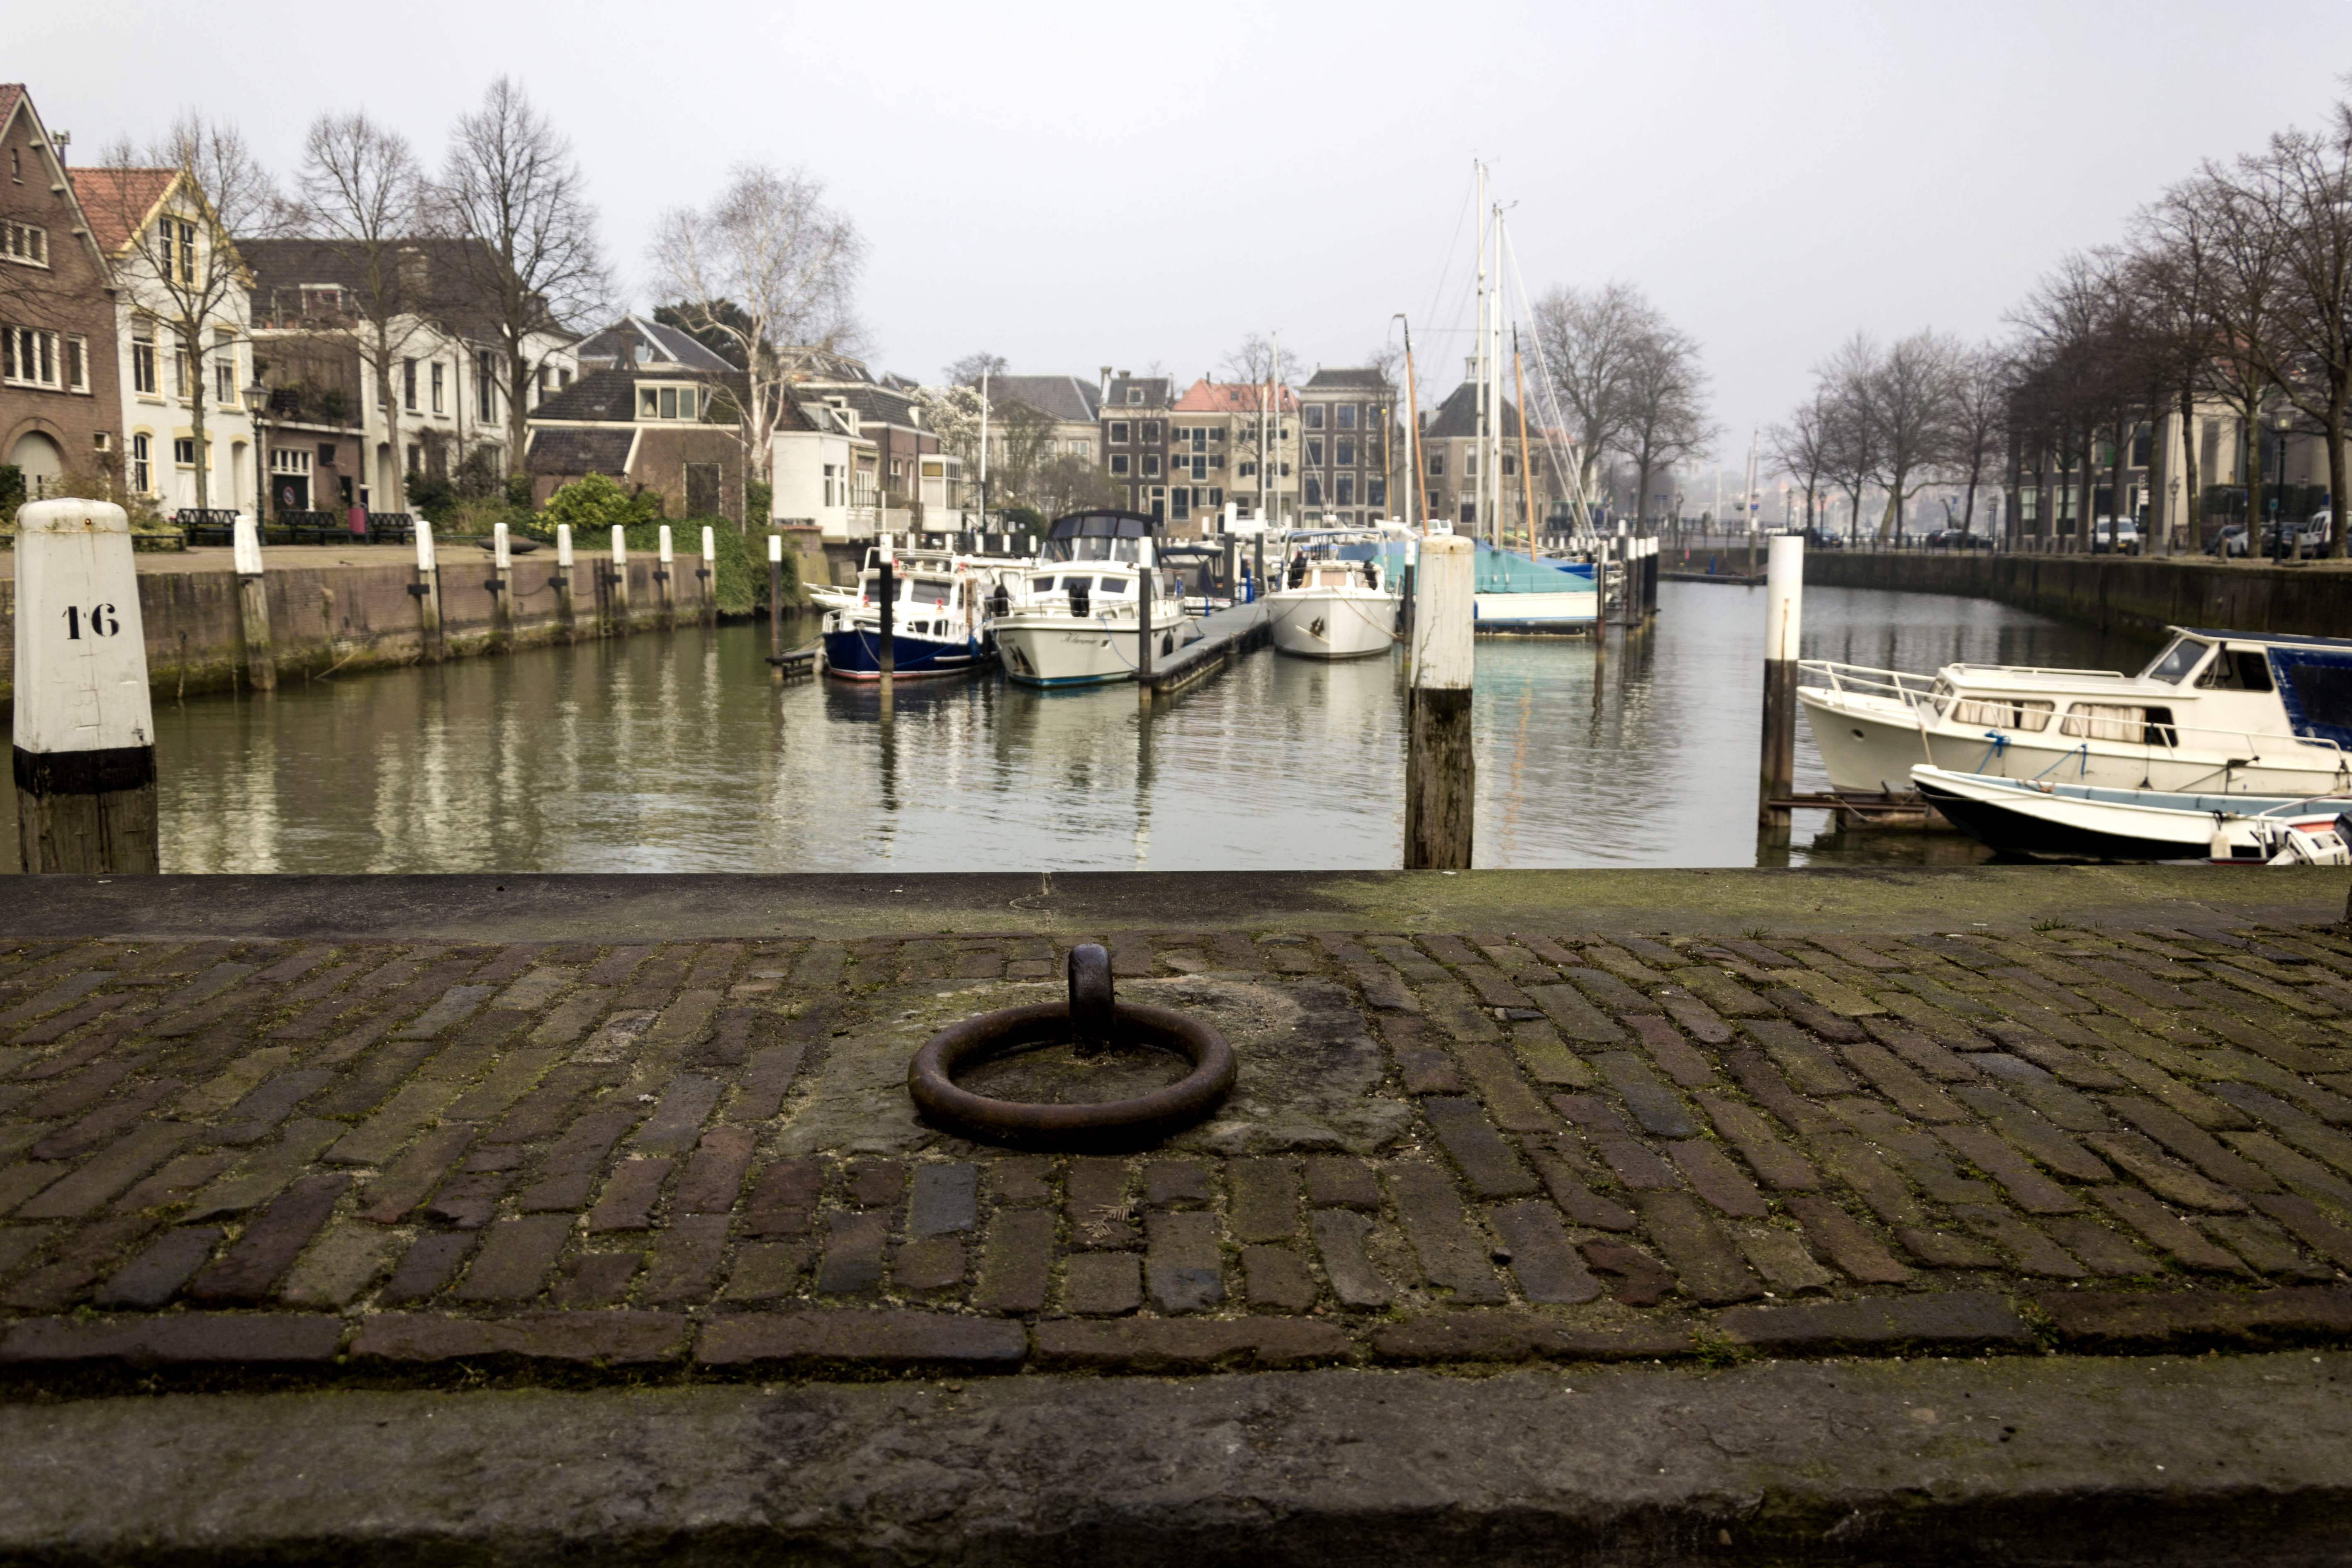
water, outdoor, dock, architecture, boat, photography, ring, town, van, building, urban, river, canal, photo, vehicle, marina, nikon, historic, waterway, holland, nederland, haven, netherlands, dutch, outdoorphotography, picture, photograph, fotos, foto, fotografie, urbanphotography, geheugen, paulvandevelde, pdvandevelde, padagudaloma, landschapsfotografie, dordrecht, stadsfotografie, nederlandinfotos, draaibrug, historisch, stadswandeling, architectuur, pvdvfotografie, pdvandeveldedordrecht, diep, rondjedordt, dedordtevaer, dutchphotography, nederlandsefotografie, dutchphotogaraphy, totallydutch, fotografienederland, hollandsefotografie, fotografieholland, dordtmonumenteel, fotosdordrecht, fotosvandordrecht, erfgoedcentrumdiep, openmonumentendag, fotovandeweek, dordrechtmonumenteel, maartensgat, paulvandeveldedordrecht, regionaalarchiefbeeldbank, regionaalarchiefbeeldbankdiephet, plezierjacht